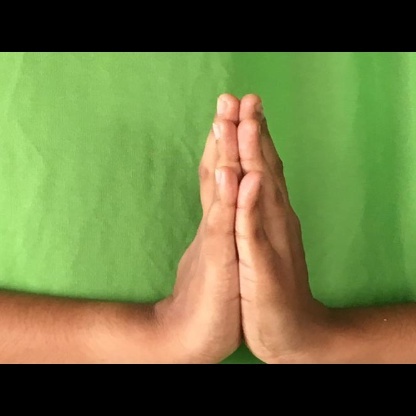
Mudra: Anjali